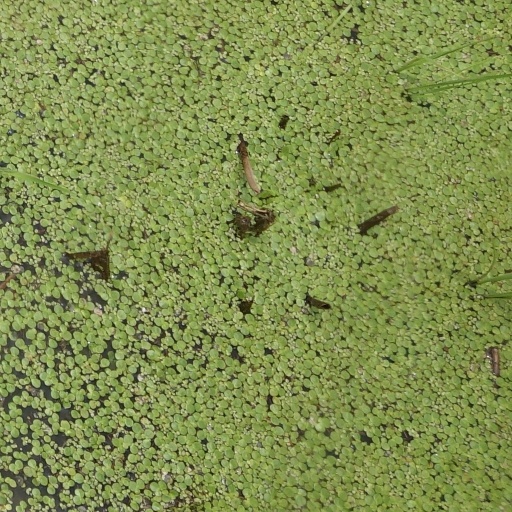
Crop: rice